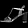
Label: Sandal